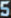
Number: 5